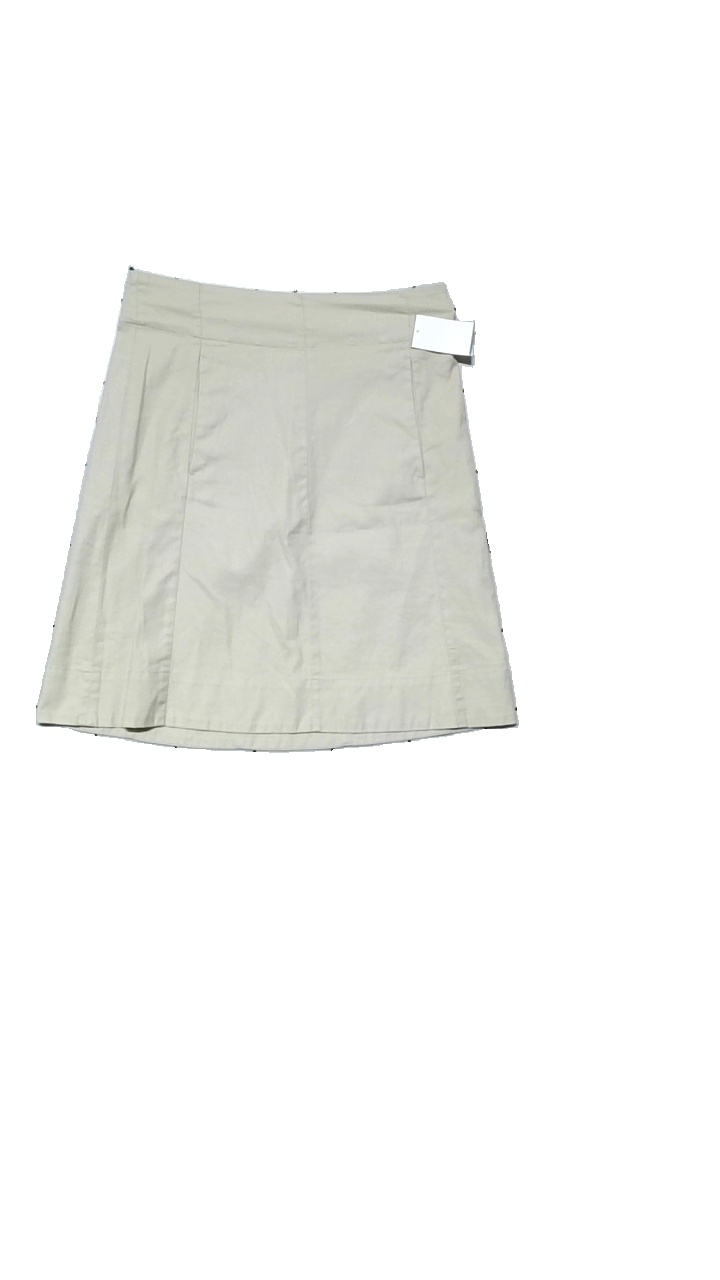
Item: Skirt (Ladies)
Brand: Marc'o Polo
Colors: Black
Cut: Regular
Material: Shell: 75%cotton, 23%linen, 2%elastane. Lining: 100% cotton
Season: All
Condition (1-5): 4
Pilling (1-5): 4
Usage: Reuse
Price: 150-250